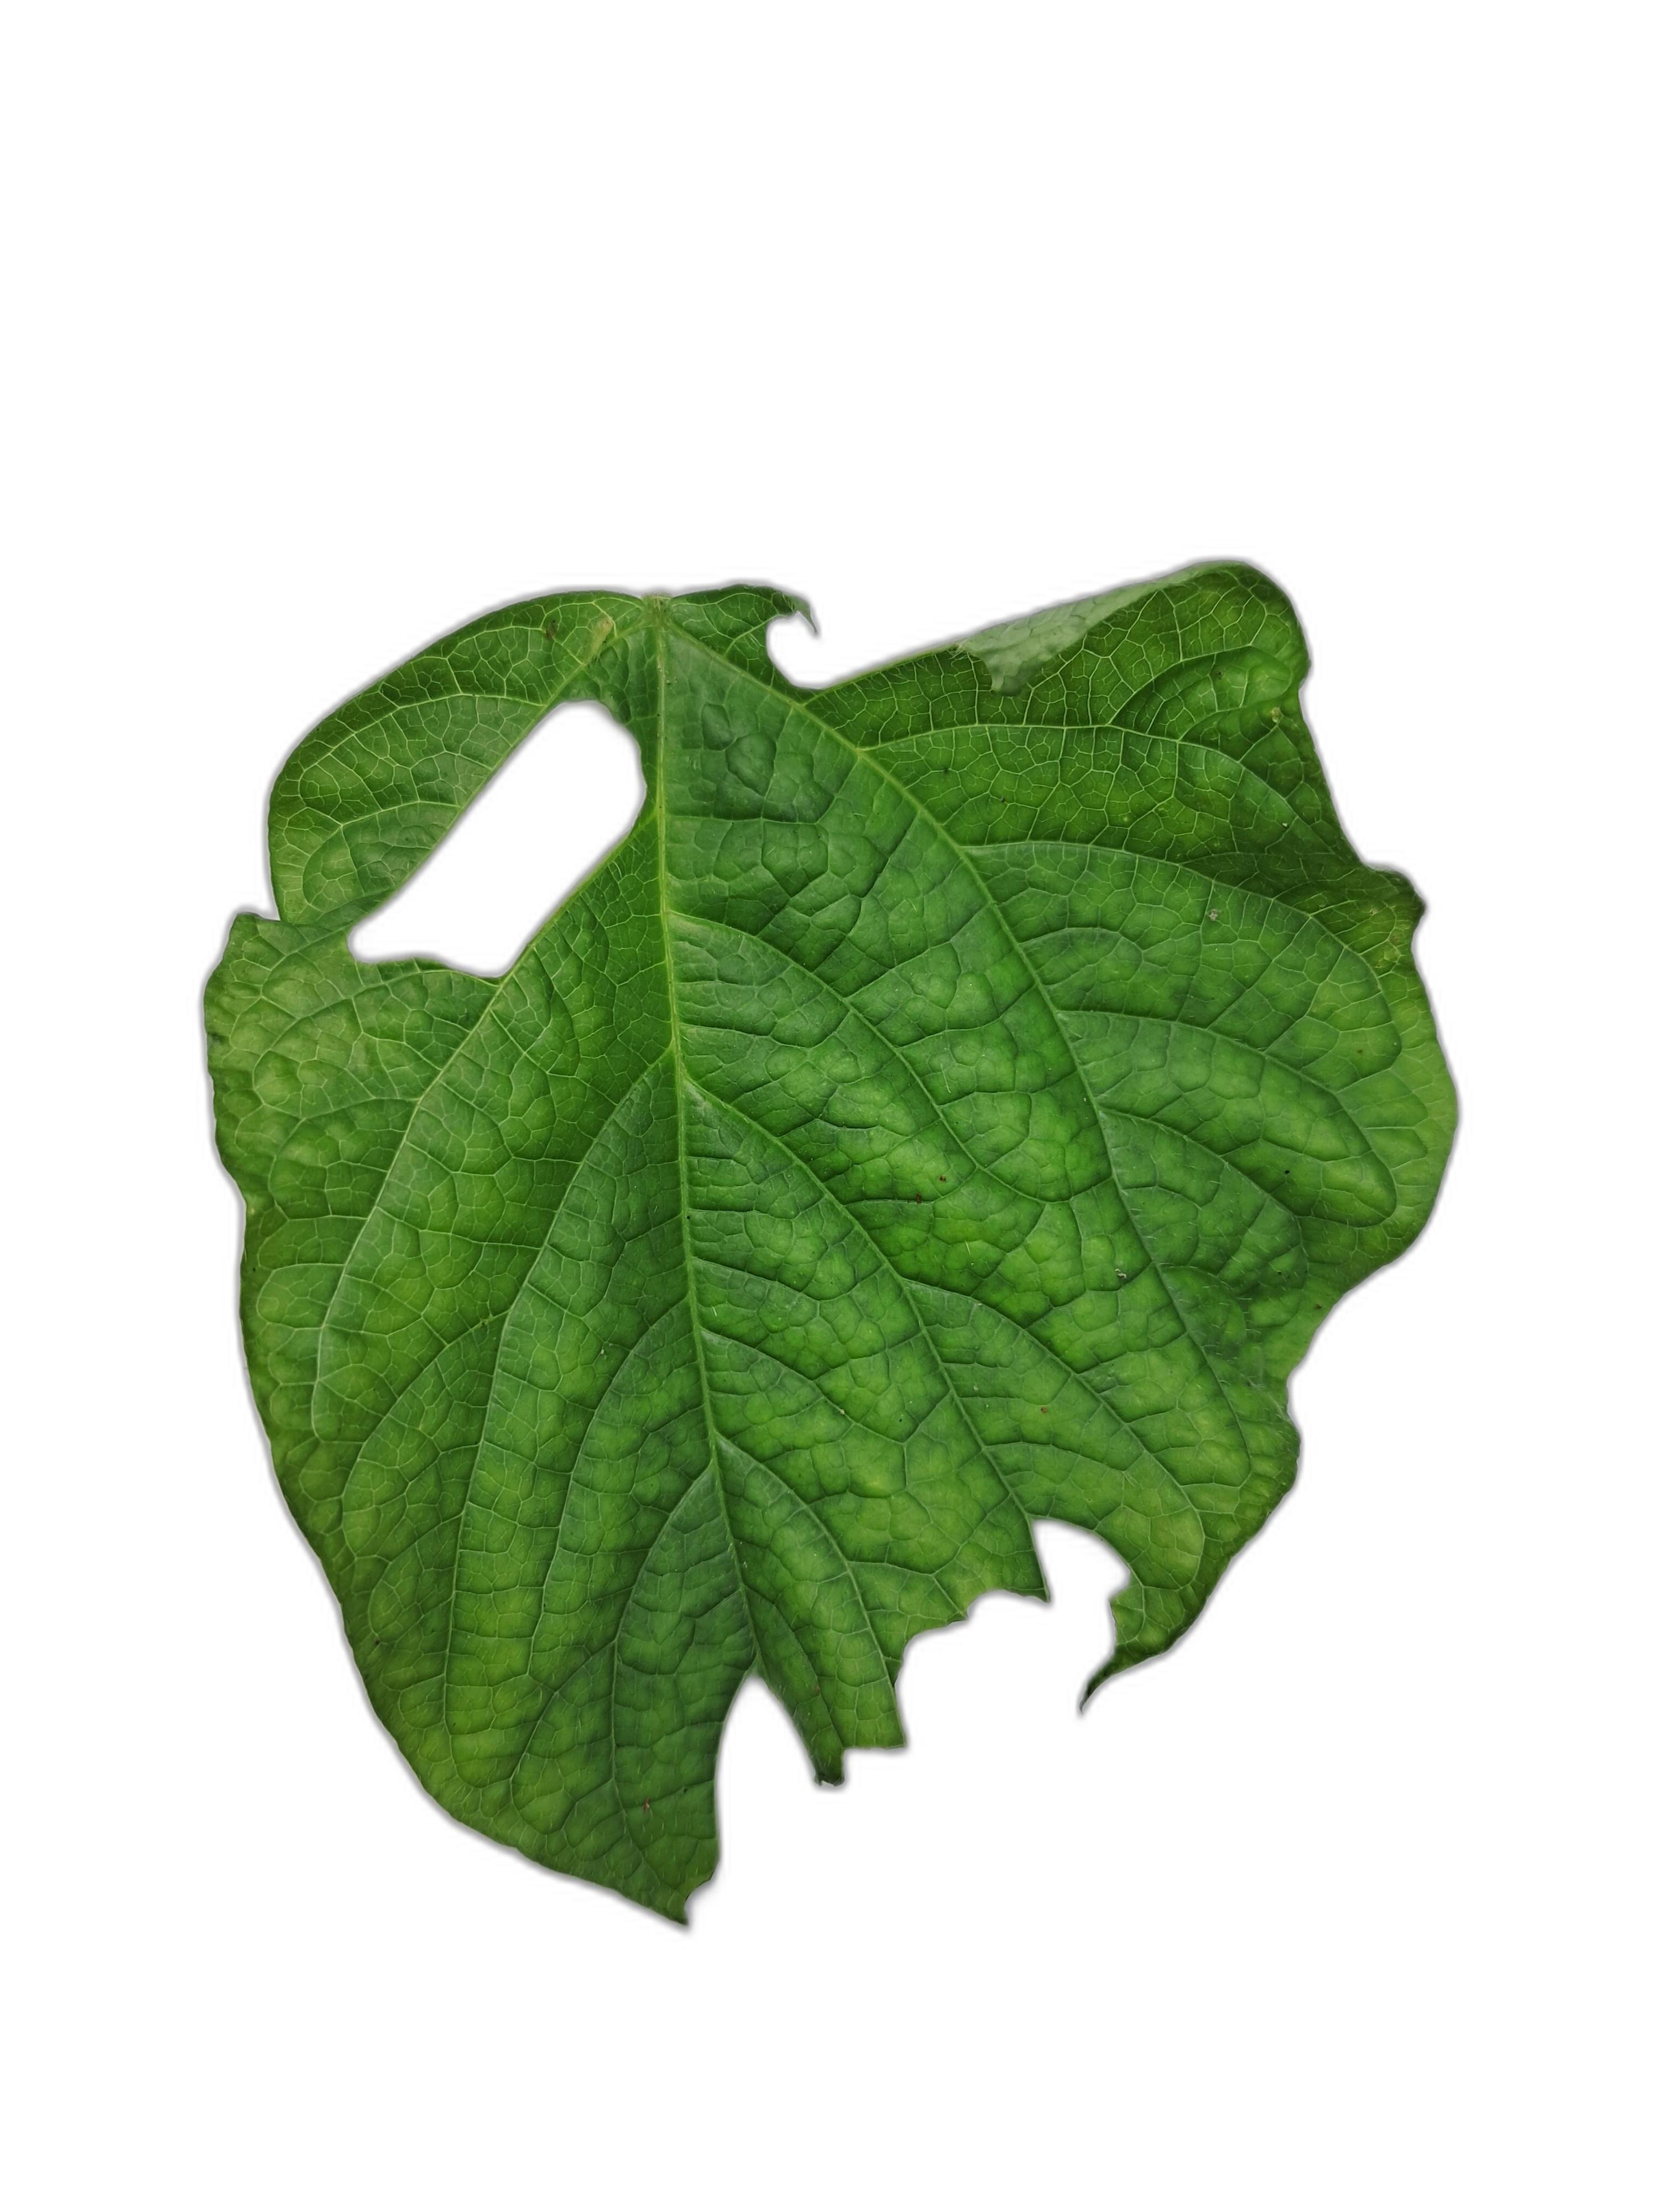
Label: Leaf Crinkle